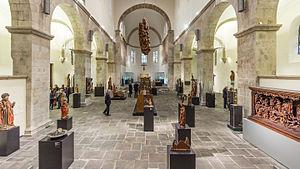
Siège de l'archidiocèse de Cologne depuis le VIIIᵉ siècle, la ville de Cologne possède un grand nombre d'églises médiévales d'architecture de style roman ou gothique. Le style roman est particulièrement bien représenté. L'église romane la plus remarquable a été remplacée en 1248 par la cathédrale gothique actuelle ; il s'agissait de la cathédrale carolingienne qui comportait deux chœurs, deux transepts, deux tours-lanternes, un massif occidental, des bas-côtés et un plan tréflé.